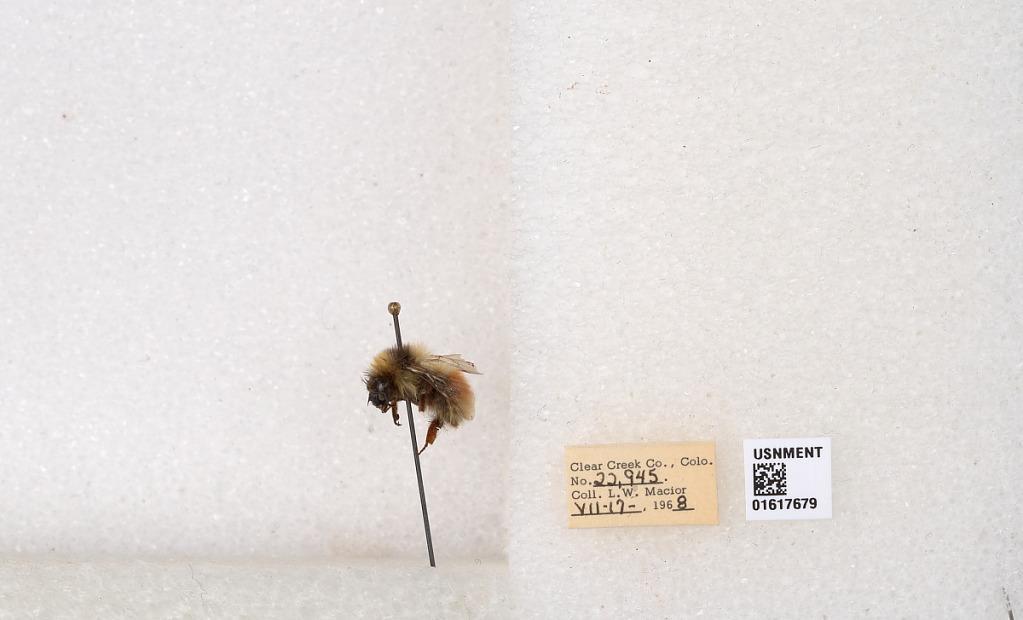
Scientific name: Bombus (Pyrobombus) sylvicola Kirby
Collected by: L. Macior
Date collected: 1968-7-17
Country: United States
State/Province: Colorado
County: Clear Creek
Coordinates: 39.6891, -105.644